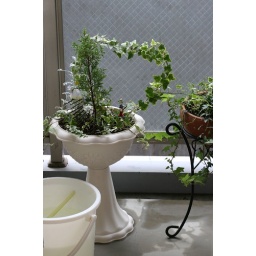
ivy plant in the balcony of my apartment.